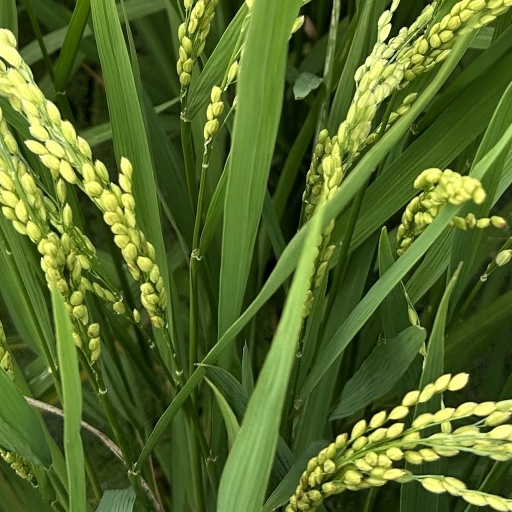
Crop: rice